Blaberus giganteus

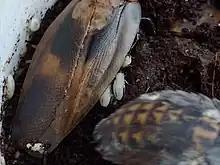
"Blaberus giganteus" – hatching

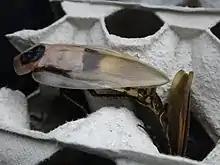
"Blaberus giganteus" mating (male on the left)

Two chemical signals play important roles in the sexual behaviour of "B. giganteus". The sex pheromone is released by the female and used in attracting mates that are long distances away. The male produces an aphrodisiac sex hormone from his tergal glands that encourages female mounting. Females choose the males with which they will mate, so this sexual selection becomes a major pressure and driving force behind natural selection. Carbohydrate intake has been found to be related to male sex pheromone expression, dominance status, and attractiveness more so than protein. Males have been shown to have a preference for a high-carbohydrate diet versus one focused on protein. This would suggest they are actively increasing their carbohydrate consumption to maximize their reproductive fitness and attractiveness to potential female mates. After mating, the female "B. giganteus" is pregnant for life and stores the fertilized eggs in her ootheca, where they are incubated for roughly 60 days. When the eggs are about to hatch, the female expels the ootheca so the nymphs can break free and feed on their first meal, which consists of the ootheca. After eating their fill, the young nymphs burrow into soil or somewhere dark and remain there until they have molted numerous times and reached maturity.